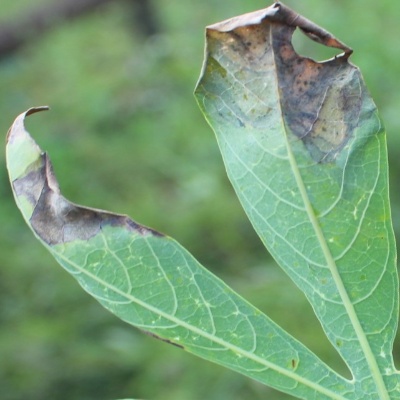
Crop: Cassava
Condition: bacterial blight